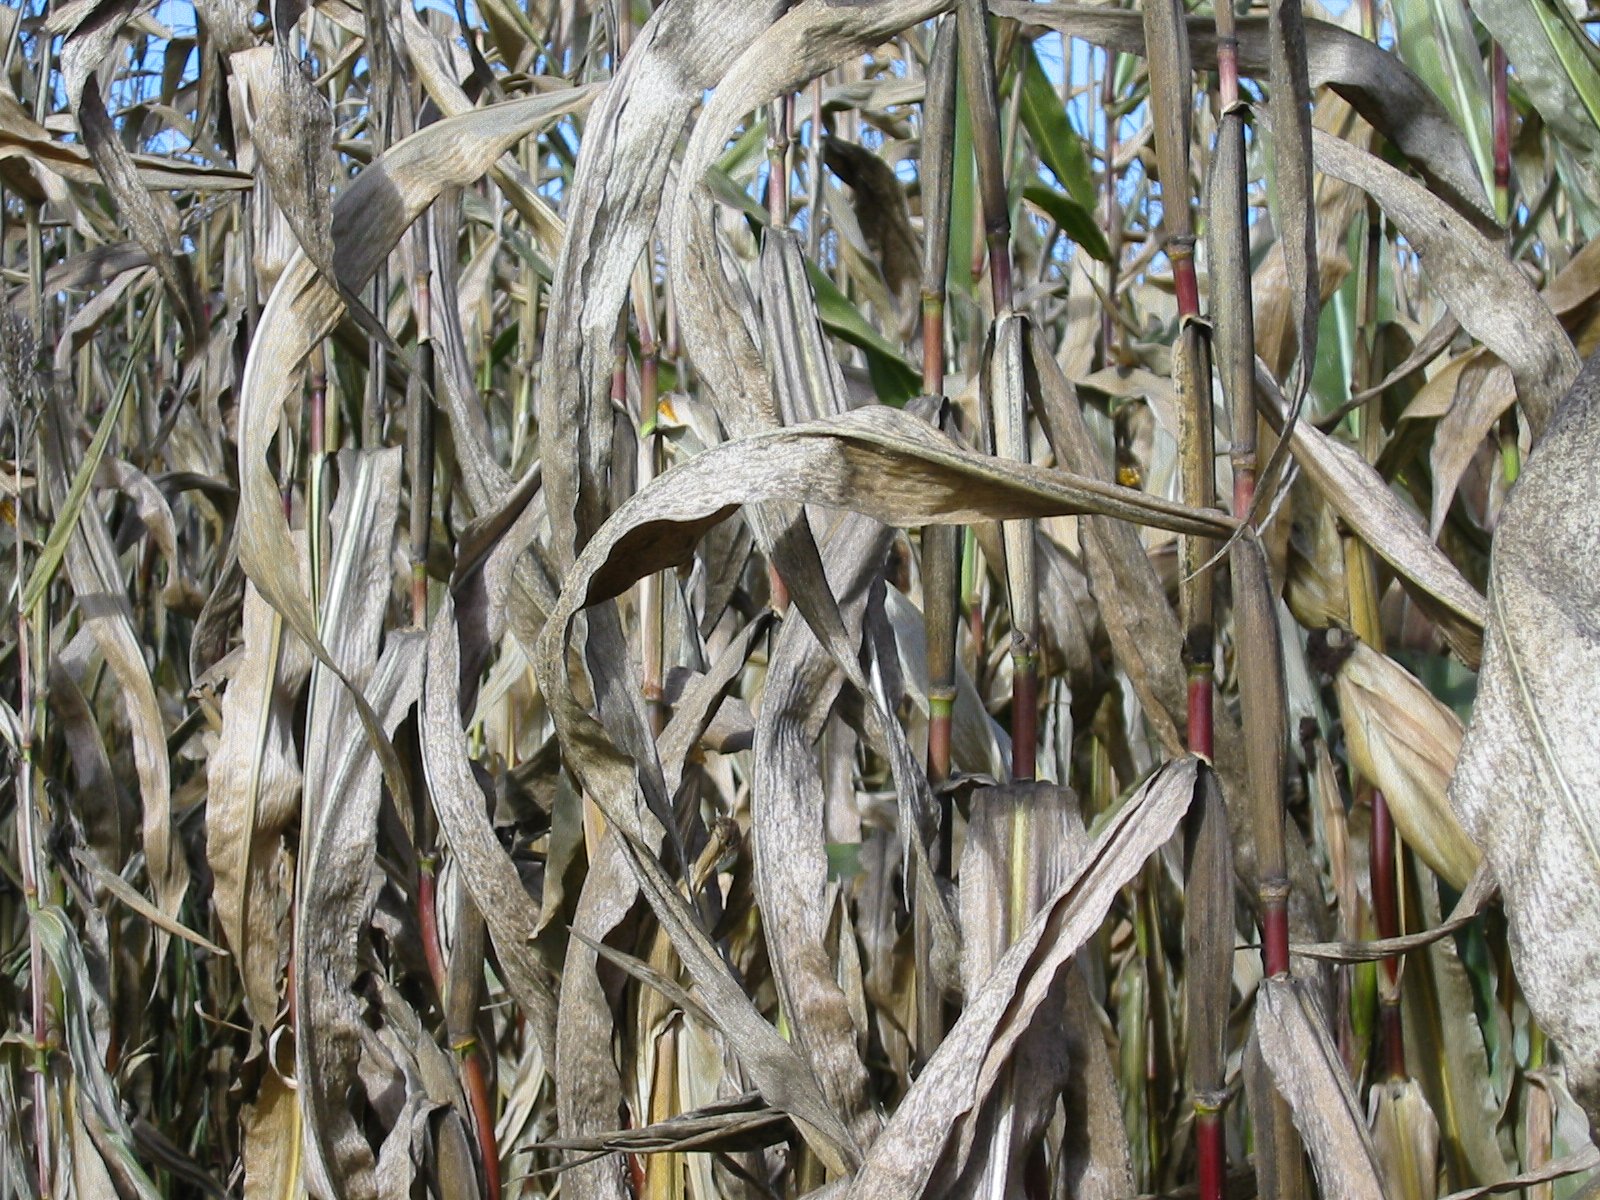
grass, branch, plant, field, leaf, flower, food, crop, corn, botany, agriculture, flora, arable, grass family, phragmites, arecales